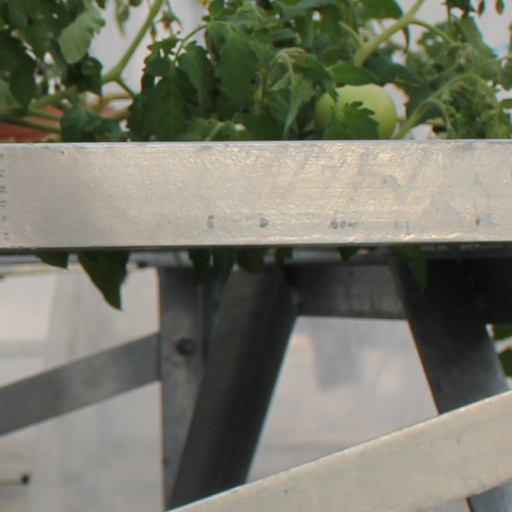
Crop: tomato